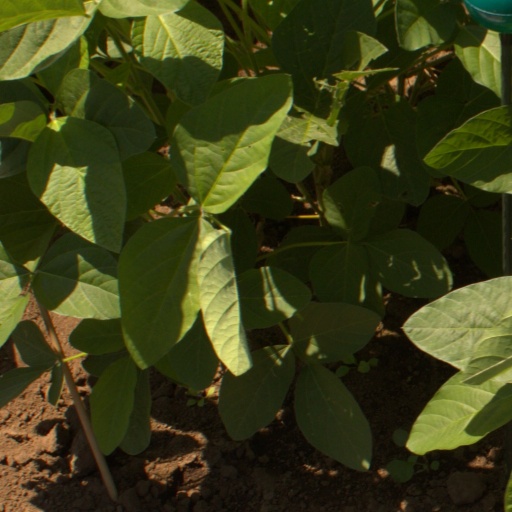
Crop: soybean